One Worldwide Plaza

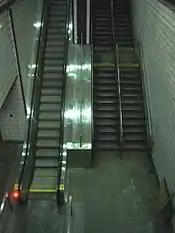
Escalator to the complex from the platform of the 50th Street station

One Worldwide Plaza's basement contains two entrances to the southbound platform of the 50th Street station of the New York City Subway, served by the . There is an elevator entrance on 49th Street and an escalator entrance on 50th Street. The entrances were built in exchange for of additional space. They contain a mezzanine, escalators, elevators, and stairs. The Zeckendorfs also commissioned artist Matt Mullican to create an etched-granite mural for the station, which cost $150,000. The mural, measuring tall, contains black relief panels depicting the site's history. A closed stairway on 49th Street was also refurbished as part of the project.